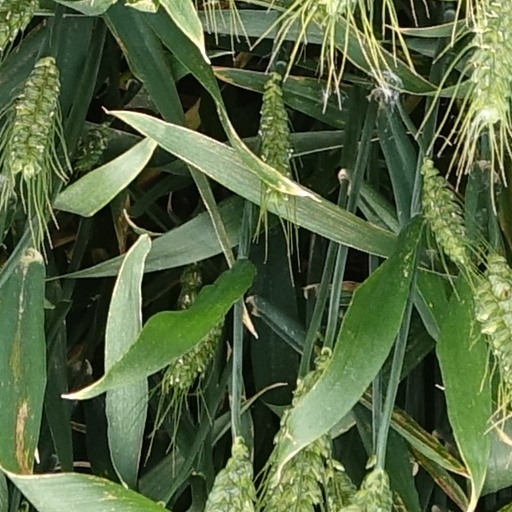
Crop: wheat